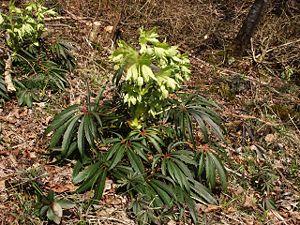
Hellébore ou Ellébore est un terme vernaculaire désignant certaines plantes de la famille des Renonculacées, principalement du genre Helleborus.
Le Massif du Vercors propose une très riche variété de fleurs avec plus de 1800 espèces végétales.